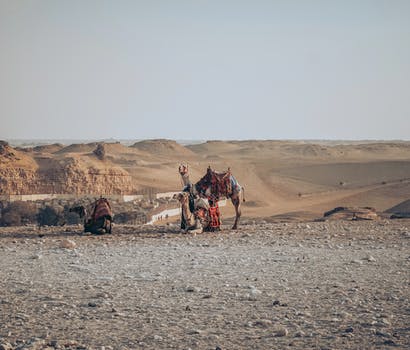
Label: No Watermark